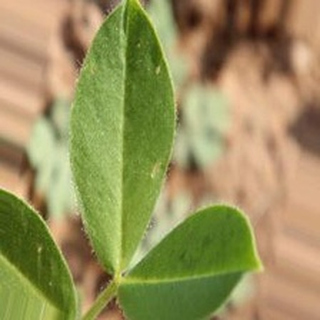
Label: healthy_groundnut